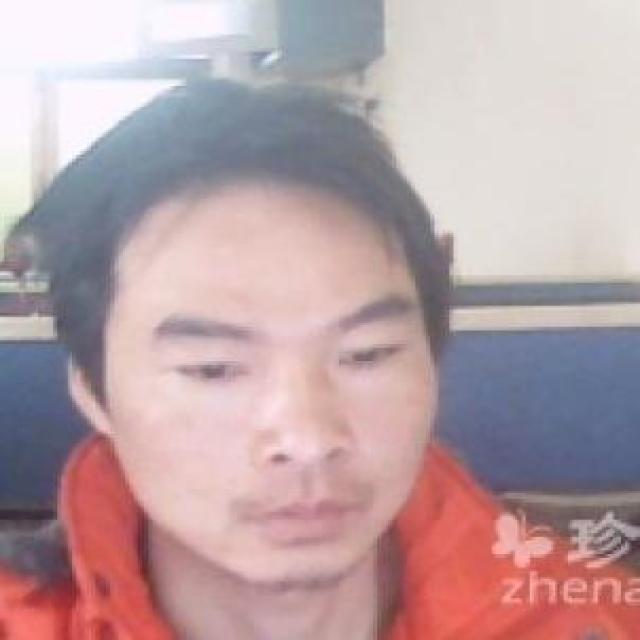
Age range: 21-44